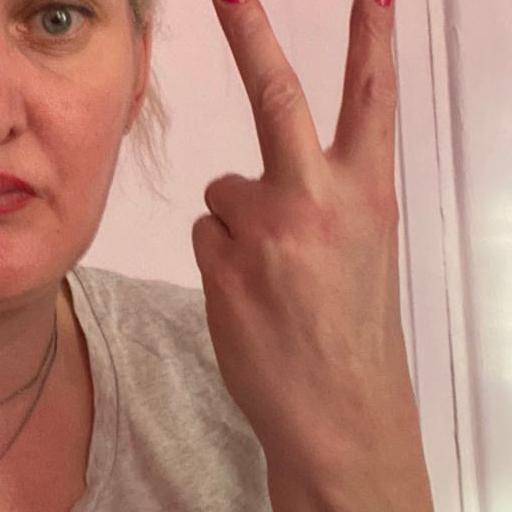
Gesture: peace_inverted